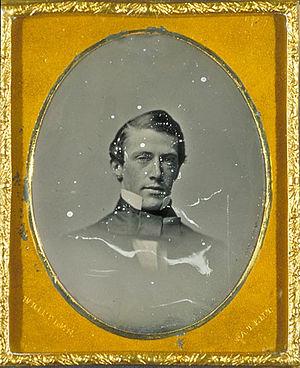
Jonathan Dwight est un ornithologue américain, né le 8 décembre 1858 à New York et mort le 22 février 1929 dans cette même ville.